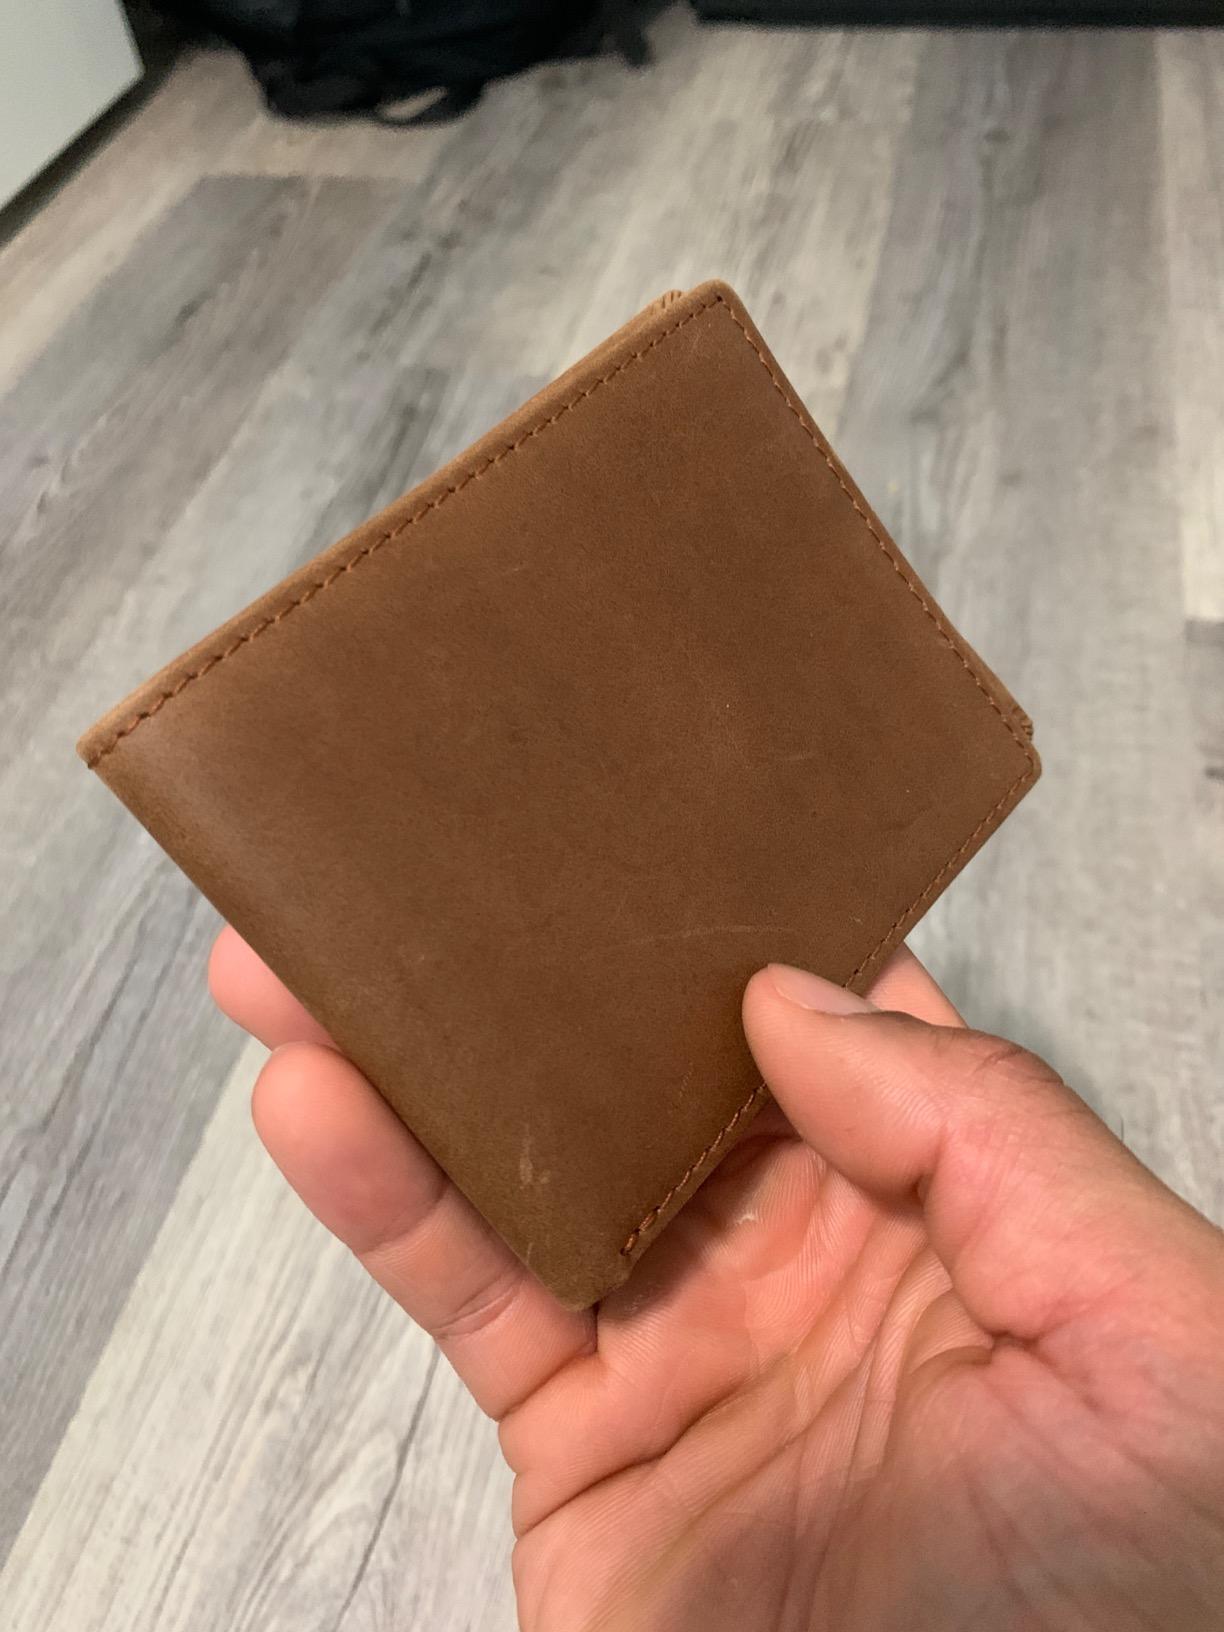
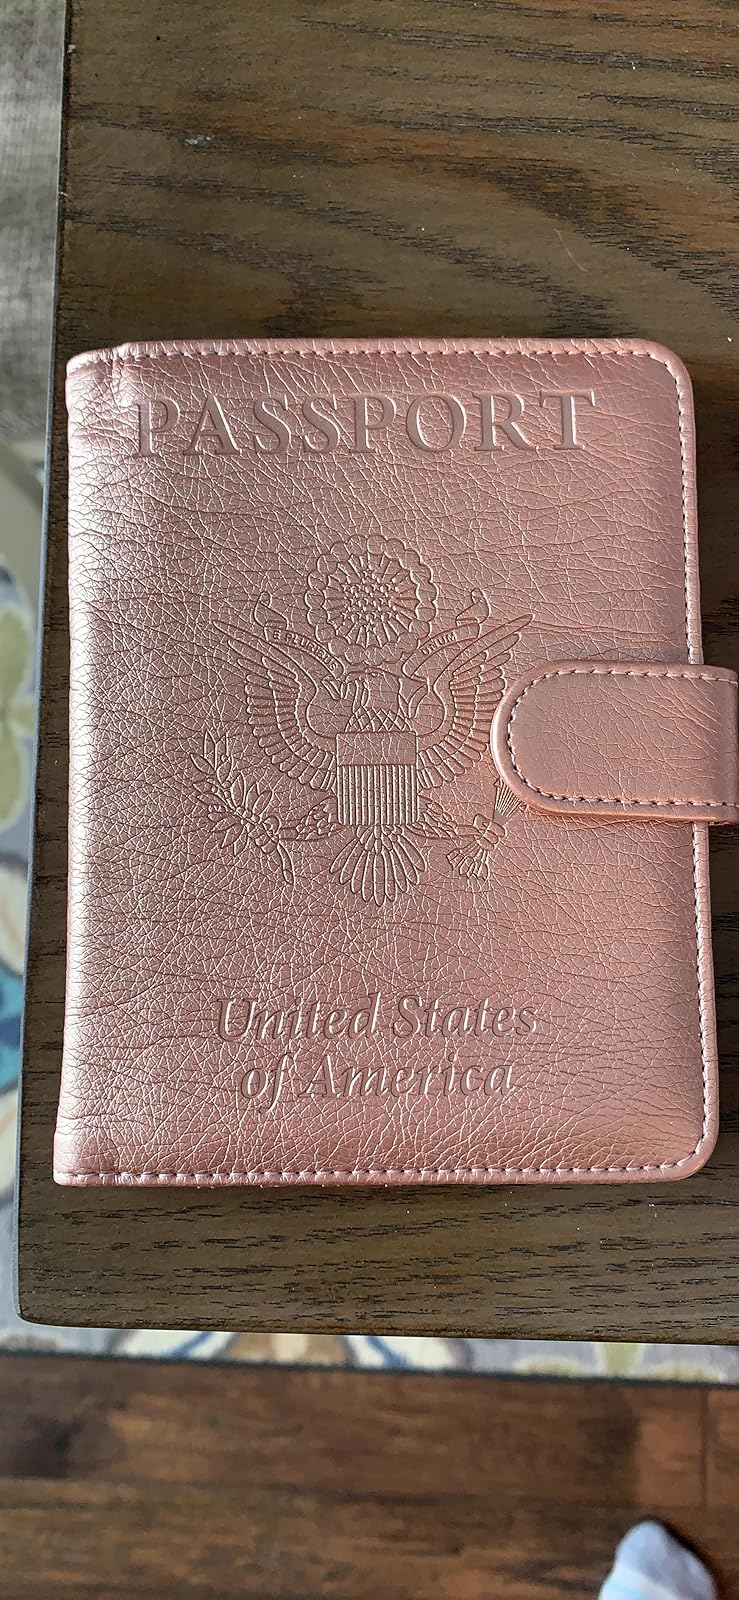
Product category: accessories_wallet
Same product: no